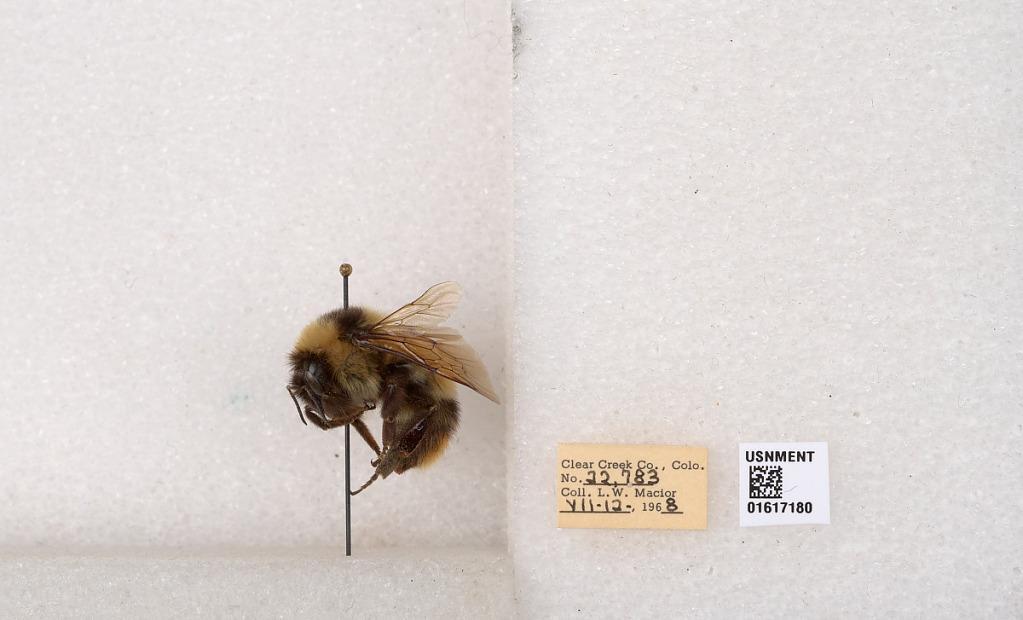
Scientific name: Bombus kirbyellus
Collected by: L. Macior
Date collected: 1968-7-12
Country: United States
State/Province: Colorado
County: Clear Creek
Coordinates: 39.6891, -105.644